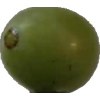
Label: grape